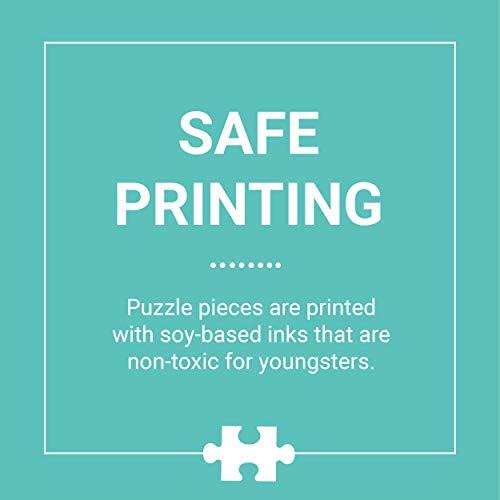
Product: Mudpuppy Unicorn Magic to Go Puzzle, 36 Pieces, Ages 3+, Travel-Friendly Bag, Made with Safe, Non-Toxic Materials
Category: Toys & Games | Puzzles | Jigsaw Puzzles
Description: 36-PIECE PUZZLE: The 36-piece Unicorn Magic to Go Puzzle is perfect for children ages 3 and older.
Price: $9.99
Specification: ProductDimensions:12x9x0.1inches|ItemWeight:5.6ounces|ShippingWeight:5.6ounces(Viewshippingratesandpolicies)|ASIN:0735356947|Itemmodelnumber:735356947|Manufacturerrecommendedage:36months-5years